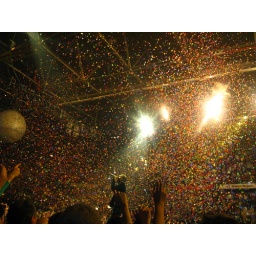
Coldplay in Ahoy playing Lovers in Japan. Thousands and thousands of colored paper butterflies are falling down.